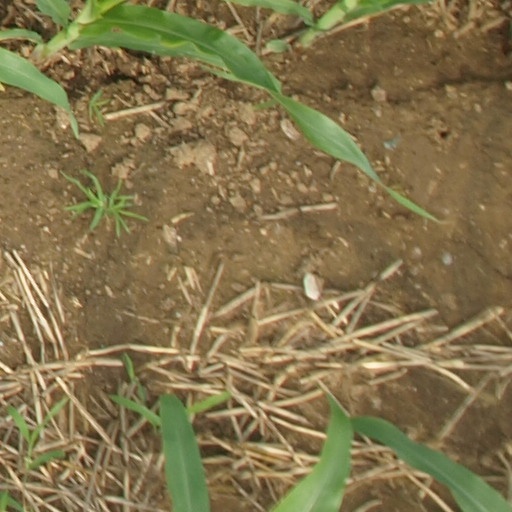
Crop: maize; corn